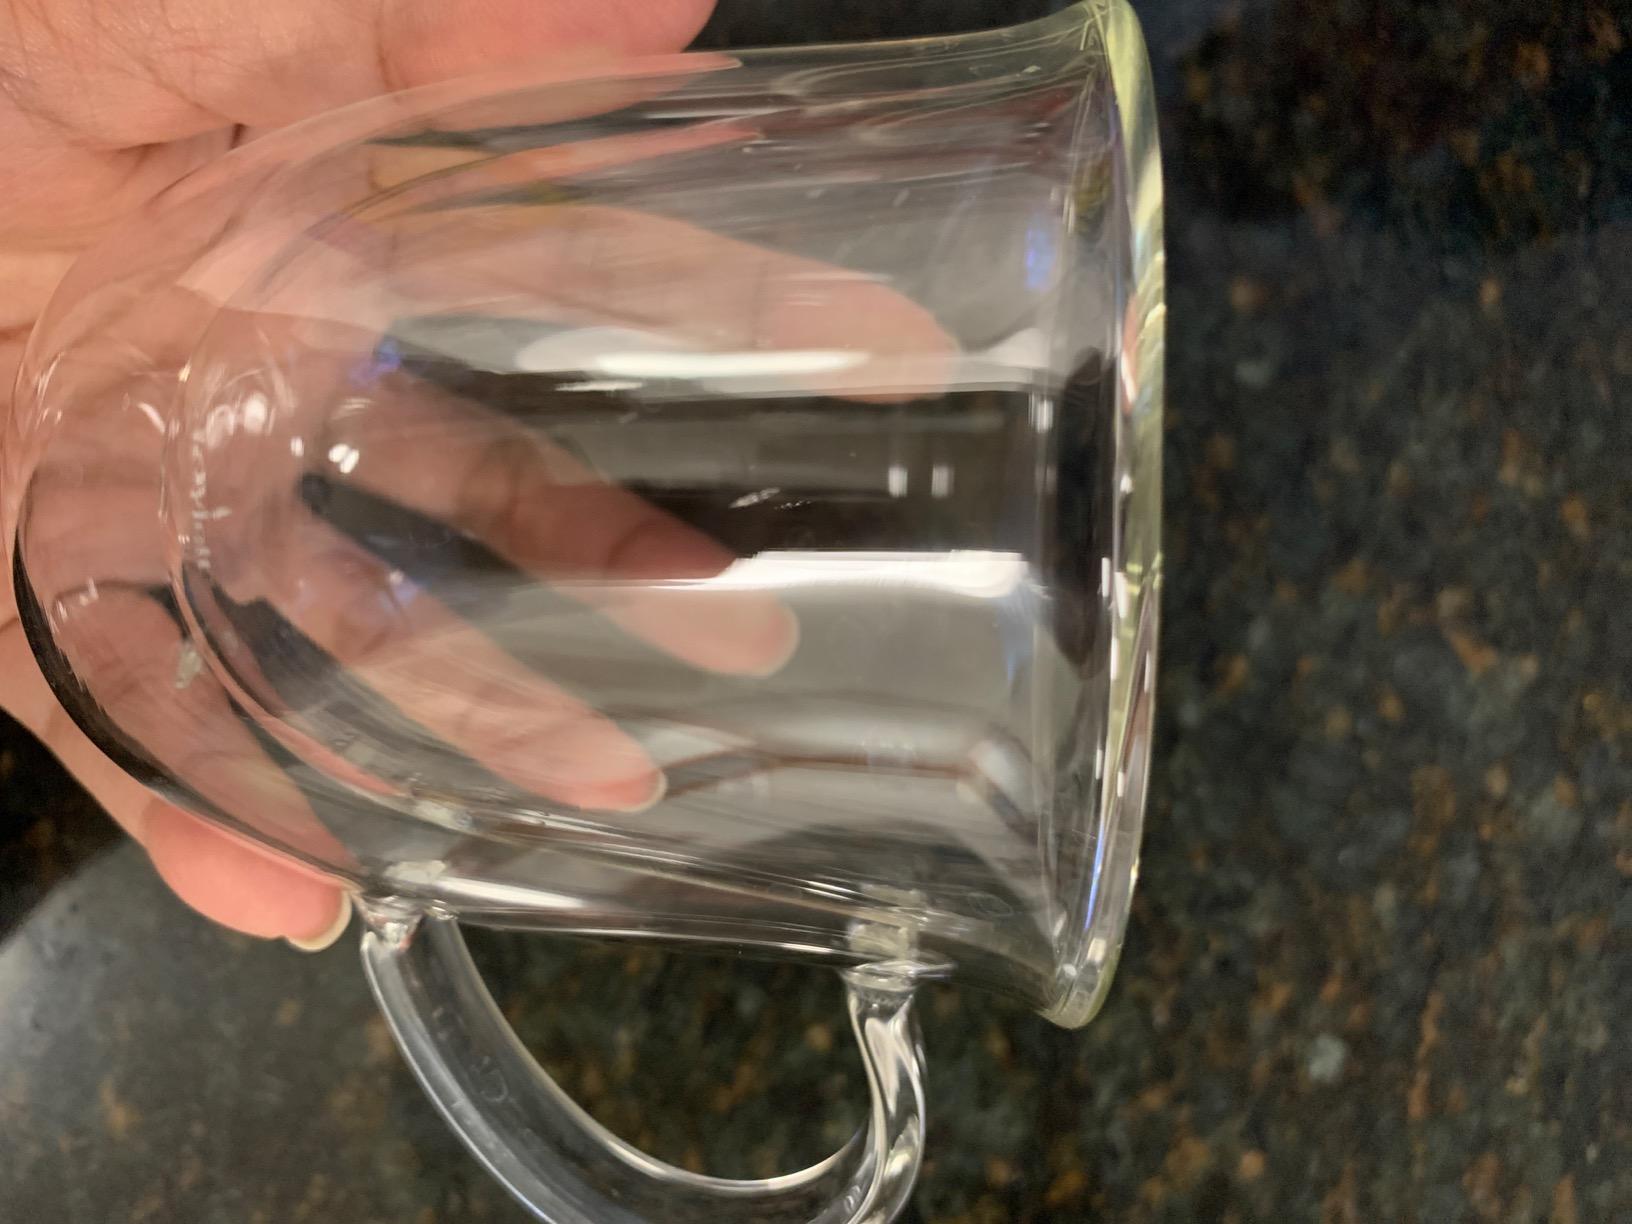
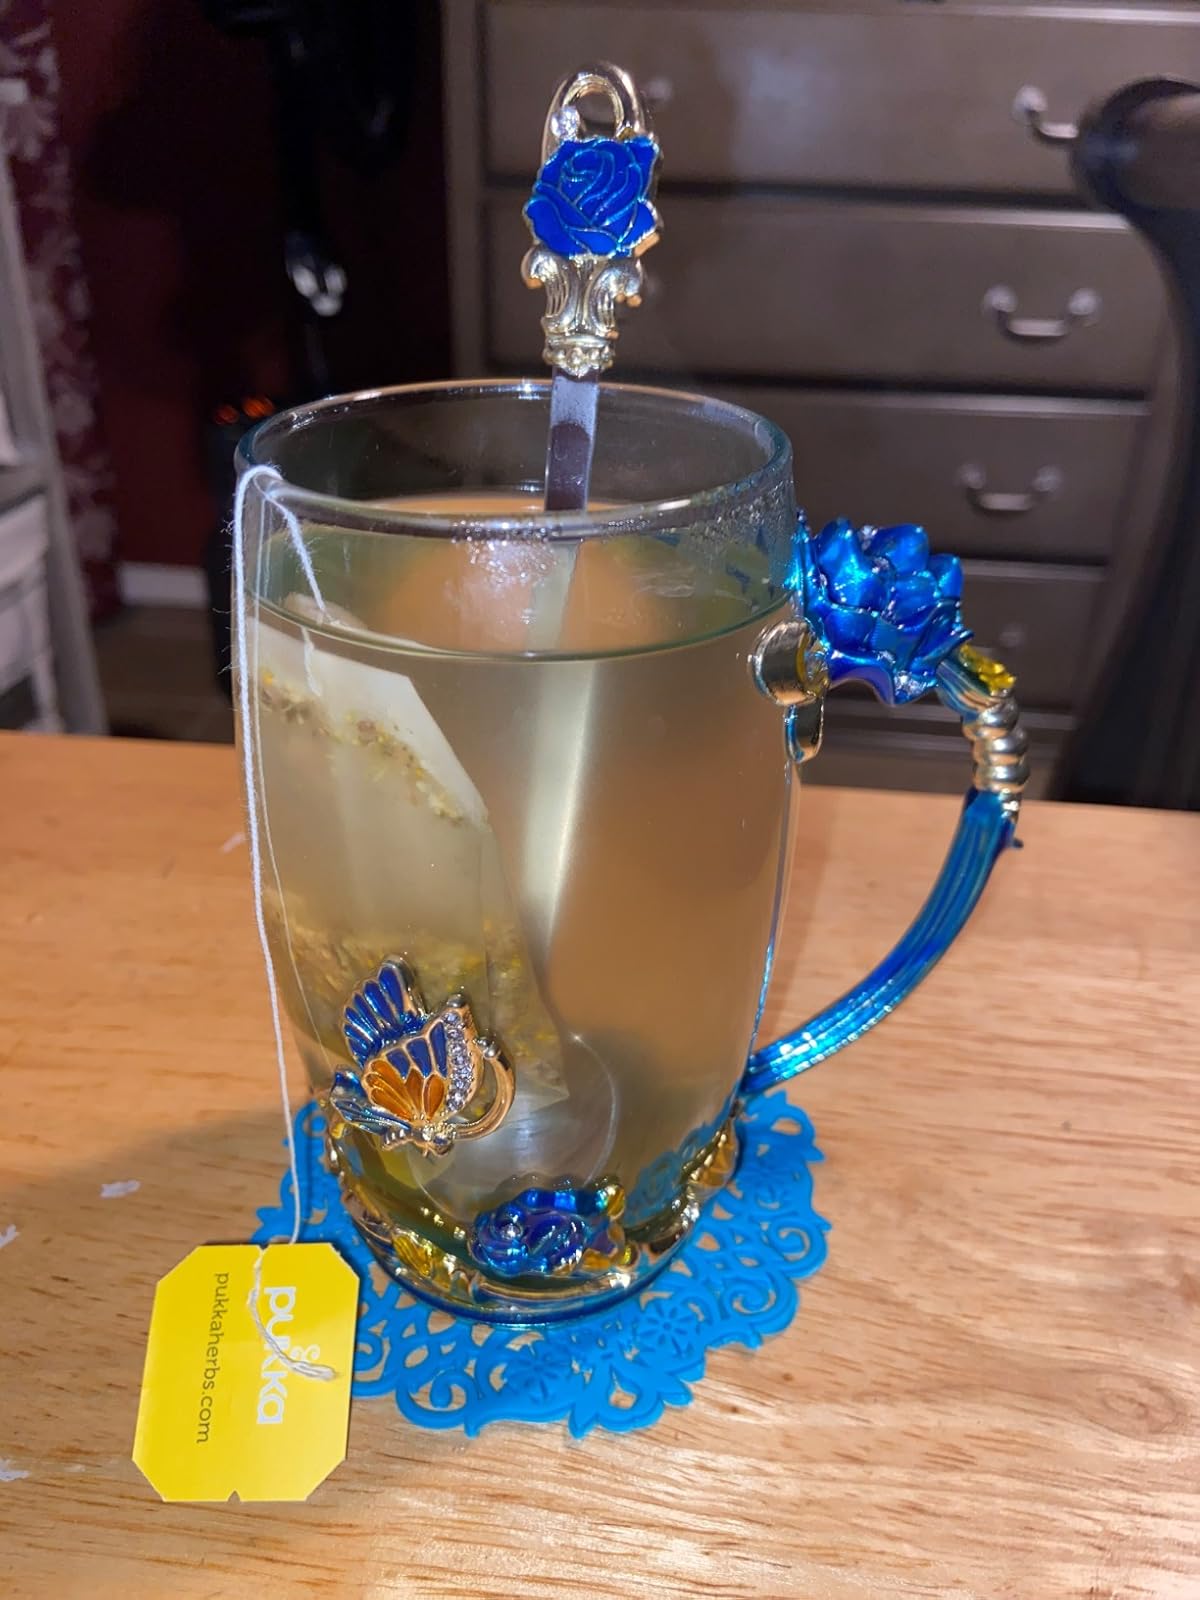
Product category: items_mug
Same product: no